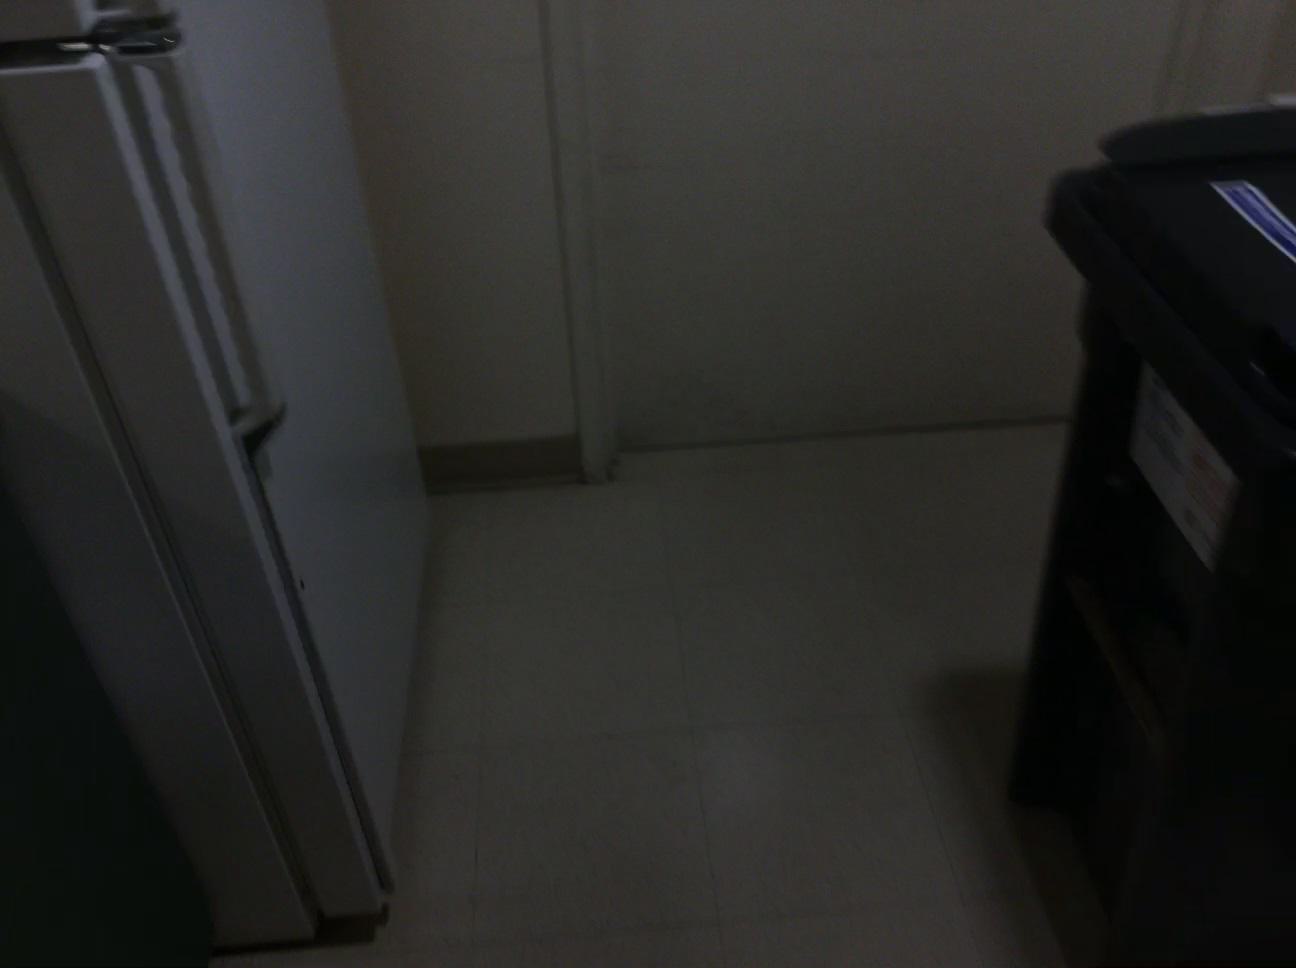
Question: In the image, there is the cabinet. Pinpoint several points within the vacant space situated right of the cabinet from the world's perspective. Your final answer should be formatted as a list of tuples, i.e. [(x1, y1), ...], where each tuple contains the x and y coordinates of a point satisfying the conditions above. The coordinates should be between 0 and 1, indicating the normalized pixel locations of the points.
Answer: [(0.363, 0.963), (0.424, 0.955), (0.484, 0.947), (0.364, 0.895), (0.421, 0.887), (0.478, 0.880), (0.365, 0.833), (0.420, 0.825), (0.474, 0.819), (0.366, 0.776), (0.417, 0.771)]